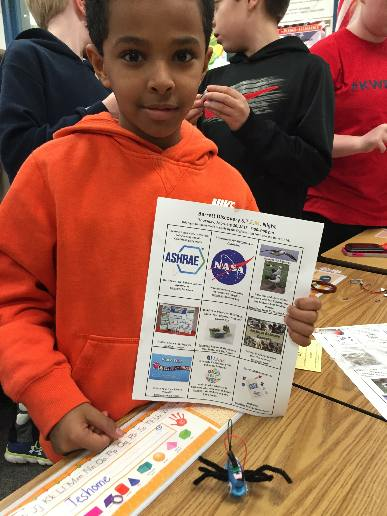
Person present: Yes